Vukovar

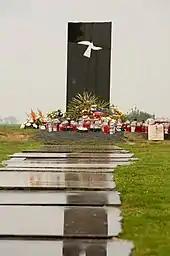
"Ovčara Massacre Memorial" to the murdered Croatian civilians at the site of the largest mass grave of the Croatian war of independence, on the farm Ovčara near Vukovar, where paramilitary units and members of the JNA carried out a mass slaughter of civilians from the "Dr Juraj Njavro" National Memorial Hospital

After 1941 Yugoslav coup d'état Luka Puljiz, editor of "Srijemski Hrvat", received advance instructions on the procedure of the town capture following the Invasion of Yugoslavia. When the Independent State of Croatia was declared on 10 April 1941, following morning Puljiz group took control of Vukovar by seizing key locations such as the post office, police station, and town hall. The Ustaša authorities across the NDH began issuing anti-Jewish and anti-Serb laws, effectively placing both groups outside the law. On 10 April 1941, a decree barred Serbs and Jews from serving in the NDH army. A subsequent decree on 17 April 1941, allowed for arrests based on "anti-Croat" activities without specifying exact crimes. Further decrees on 18 April 1941, targeted Serbs and Jews, nullifying legal contracts involving Jews and preparing for the deportation of Serb agricultural colonists. On 19 April 1941, the regime appointed commissioners to Jewish and Serb firms. Additionally local Ustašas executed several individuals suspected of anti-Croat activities. More decrees suspended judiciary staff and public employees, giving the state the power to dismiss Jews, Serbs, and Croats with Yugoslav affiliations. "Decree on the Prohibition of the Cyrillic Script" was introduced on 25 April 1941. Ustaša regime spread its ideology in Vukovar through various means, including the weekly newspaper "Hrvatski Borac" (""Croat Fighter""), which circulated from December 1941 to June 1942. The paper was edited by Dr. Vilko Anderlić, a Catholic priest from a nearby village of Sotin.